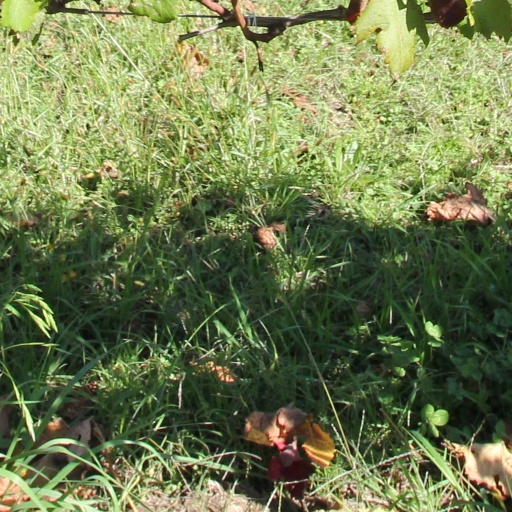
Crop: grape